Arthur Smith (British Army officer)

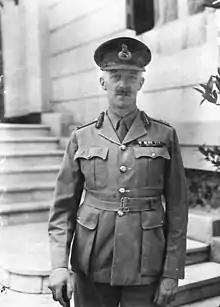
Arthur Smith, pictured here on 15 August 1940 as a major general.

Smith served in the Second World War initially as chief of staff, and with it came the acting rank of lieutenant general in April 1941, at Middle East Command until 1942 when he became Major-General commanding the Brigade of Guards and General Officer Commanding London District. He was appointed General Officer Commanding-in-Chief for Persia and Iraq Command in 1944, and awarded the Soviet Order of Kutuzov, 2nd Class.